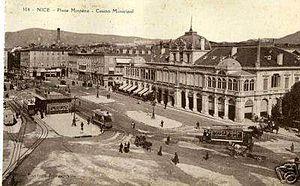
La place Masséna après le recouvrement du Paillon (achevé en août 1883)
La place Masséna est une place du centre-ville de Nice, désignée ainsi en hommage au maréchal d’Empire André Masséna, niçois de naissance. Depuis sa construction progressive à partir des années 1820-1830 sur le modèle de la place Vittorio Veneto de Turin, la place Masséna s’est profondément inscrite dans le patrimoine niçois. Elle est un « joyau » de la ville et un espace central de la ville de Nice.